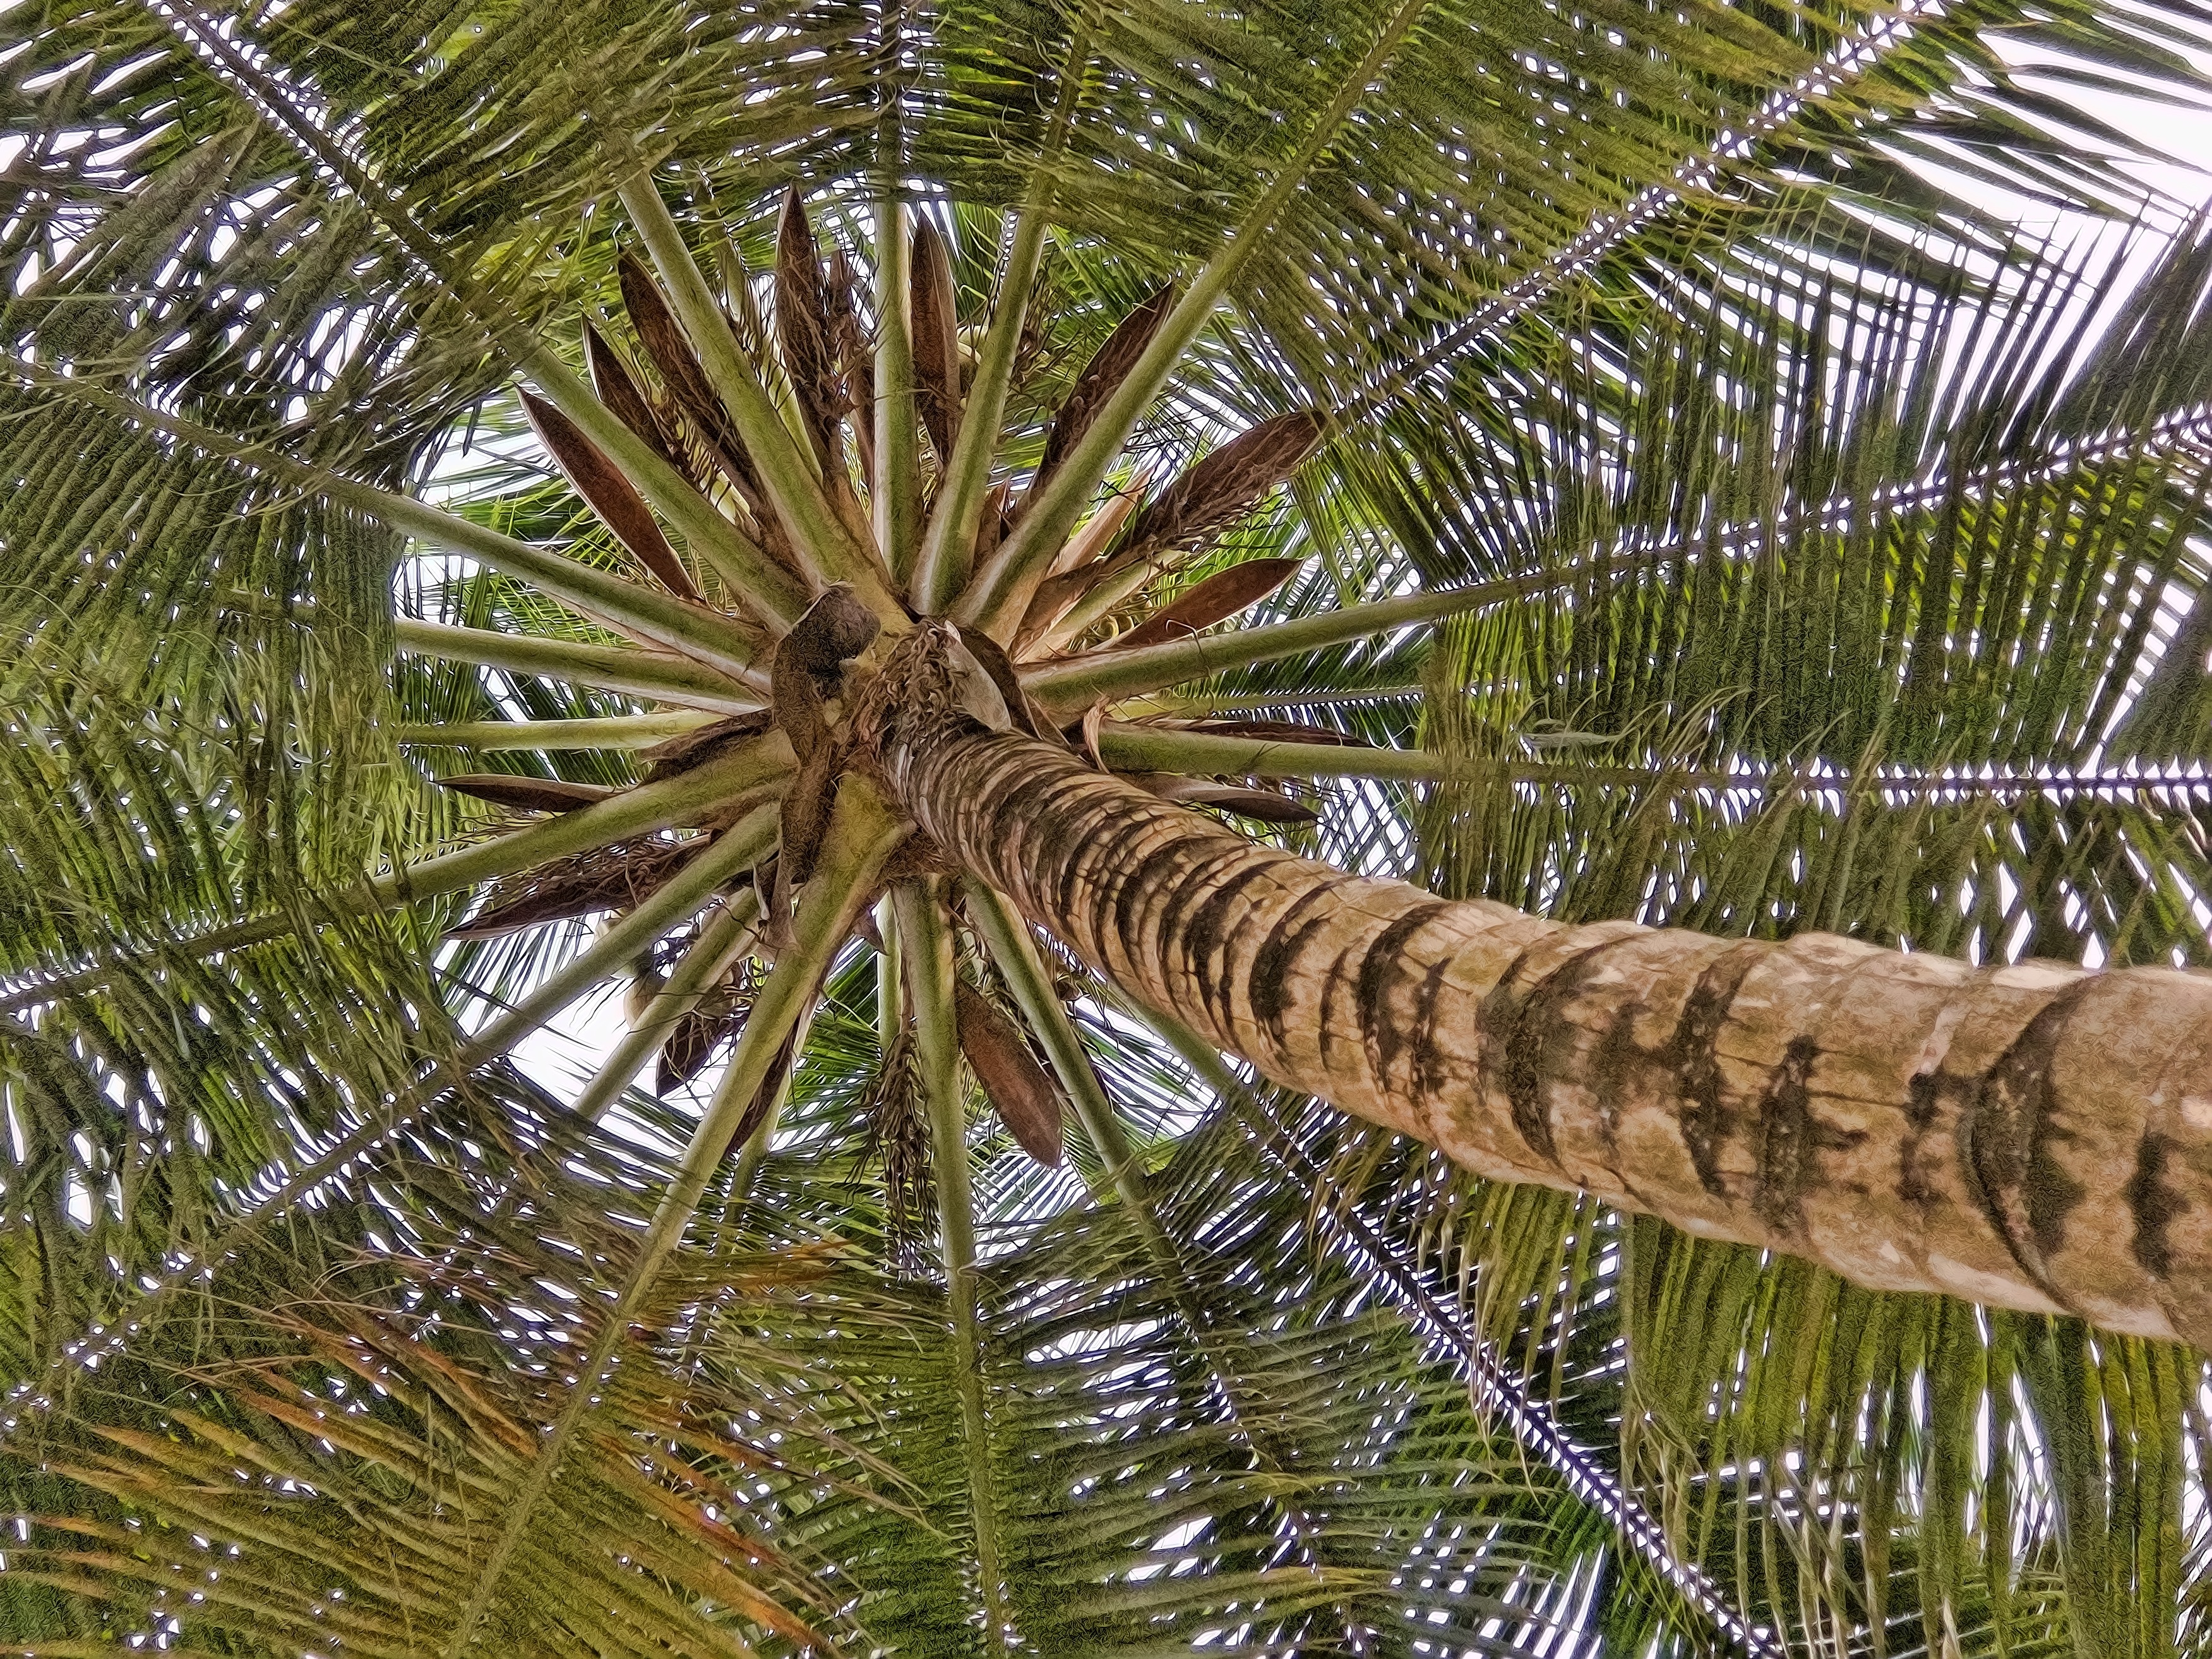
tree, branch, plant, leaf, flower, jungle, tropical, botany, garden, flora, coconut, rainforest, habitat, flowering plant, date palm, coconut palm, grass family, woody plant, land plant, arecales, palm family, elaeis